All Hope Is Gone World Tour

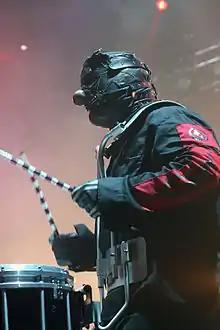
Shawn Crahan performing in Uniondale, New York, as part of the Mayhem Festival

Slipknot began touring at the first ever Mayhem Festival, a music festival founded by Kevin Lyman and John Reese. During the opening date of the Mayhem Festival 2008 on July 9 at Auburn, Washington, turntablist Sid Wilson broke both of his heels after jumping from an elevated area of the stage and landing incorrectly. Despite the injury, he promised to perform on all dates of the tour in a wheelchair. Wilson returned to the band, in a wheelchair and with both his legs in casts, on the second date of the festival at Mountain View, California; he did, however, perform without the wheelchair at times.